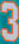
Number: 3